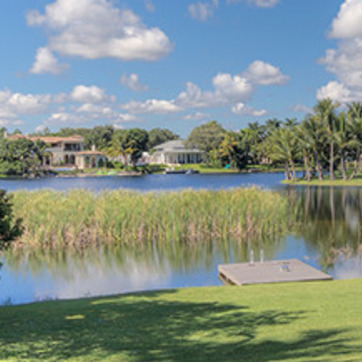
Material: water